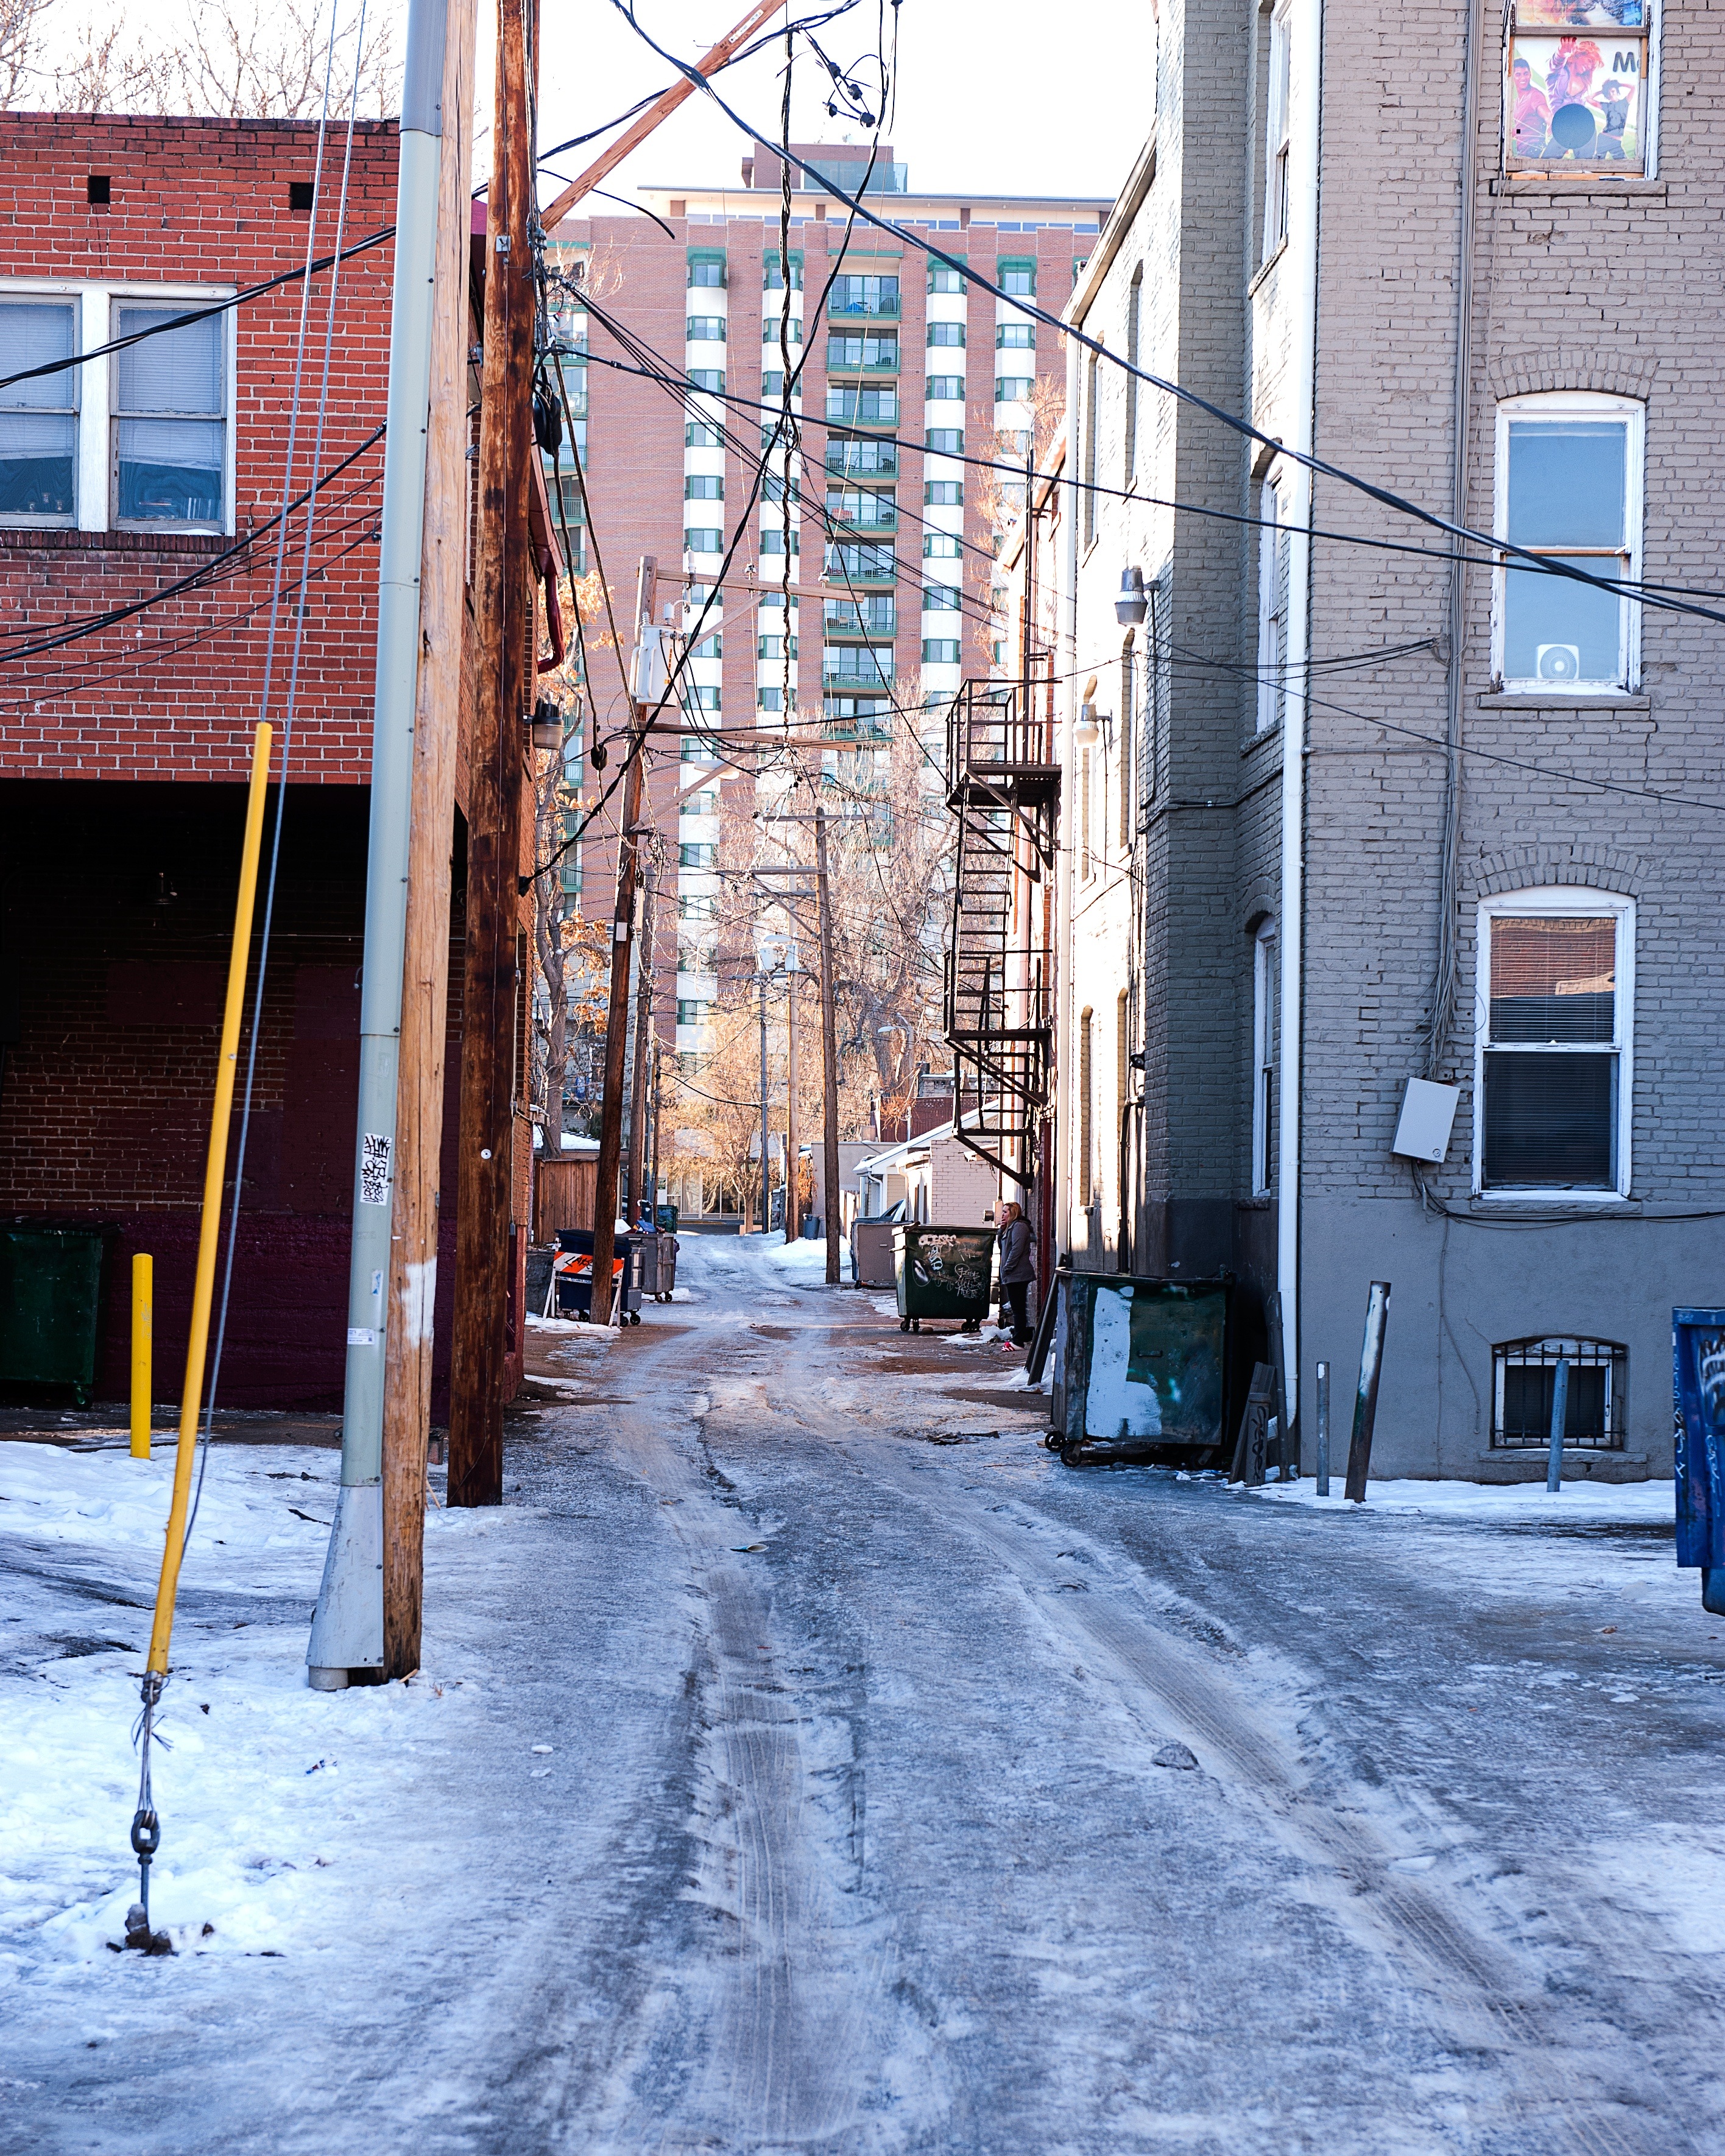
snow, cold, winter, architecture, white, street, alley, city, urban, downtown, weather, facade, gray, metropolitan, season, colorado, buildings, passageway, passage, denver, neighbourhood, urban area, residential area, utility lines